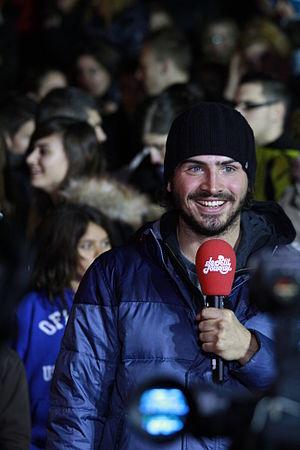
Le chroniqueur Maxime Musqua réalise un duplex depuis Tournus avec Le Petit journal de Canal+, dans le cadre de sa marche pour l'égalité et contre le racisme.
Maxime Musqua, né le 27 juillet 1987 à Talence, est un humoriste, acteur et podcasteur français.
Le Petit Journal était une émission de télévision d'infodivertissement diffusée sur la chaîne de télévision française Canal+ de 2004 à 2017. En Belgique et au Luxembourg, elle était diffusée sur BeTV.